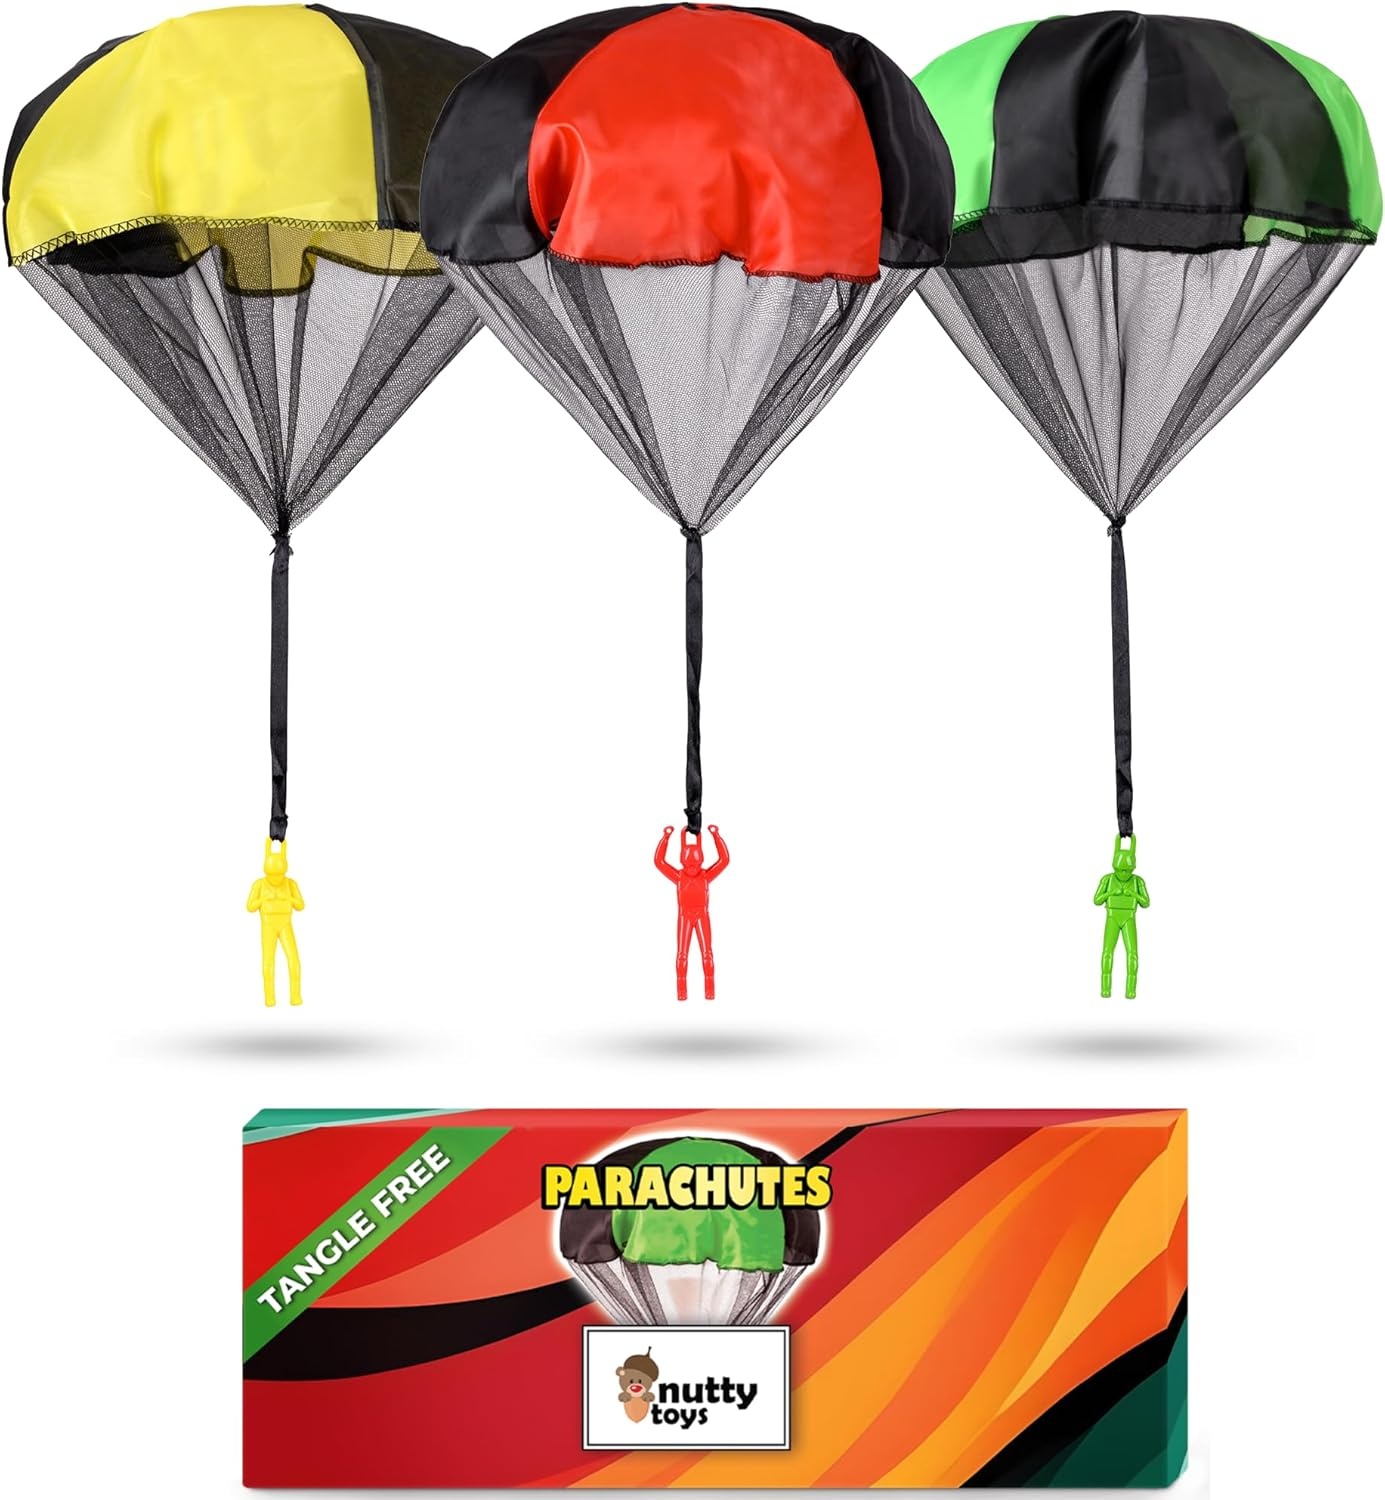
nutty toys Parachute Toys for Kids - Tangle Free Outdoor Flying Parachute Men, Top Indoor & Outside for 3 4 5 6 7 8 9 10 11 12 Year Old, Best Easter Basket Stuffers Idea 2025, Unique Boy & Girl Gifts
Brand: Visit the nutty toys Store
🪂 CRAZY FUN FOR ALL AGES - Play together with friends & family or by yourself, the parachute toy will entertain everyone whether they're playing outside in the yard, in the park, at the beach or at a birthday party; Even works indoors if you have high ceilings or can play on the stairwell; Get the kids outside & away from screens wtih the kid parachute toys; From toddlers, to preschoolers, to tweens, teens & older - Everyone will have a blast! 🛩️ EASY TO PLAY WITH - Fold, throw & catch - designed for kids ages 3 or above; Tangle Free - the parachute toy is built from 1 single piece of Nylon making it impossible to create knots or tangles no matter how much it's played with; 💪 Super Safe & Extra Sturdy 💪 built from child-friendly plastic material these small toys for kids are durable & can withstand tons of rough landings; Sports & outdoor play toys are great toys for age 3 4 5 6 7 8 9 10 year old boys & girls; 🧒 PROMOTES OUTDOOR PLAY & EXERCISE - get the children outside with these amazing yard toys and let them engage in open ended play; Encourage group play & competitiveness while keeping the kids outside playing in the sunlight with outdoor toys; Outside toys keep children active and help develop muscles & bones for a healthy life - watch the children run around the yard catching the mini throwing kite parachutes as they create their own games & activities; 🎁 AMAZING GIFT IDEA 2025 - Easter Basket Stuffers, Christmas Stocking Stuffers, a surprise last minute kids gift, or a toddler, tween and even grownup birthday present? Spread the joy and share these unique kids outdoor toys with your loved ones; Flying toys make top gift ideas for Valentines, best secret Santa & white elephant presents, Holiday toy list 2025 top picks, hottest basket stuffings & fillers for toddlers, boys and girls. Whom would you gift them to? ✅ 100% SAFE - Parachute Men are made of BPA free plastic; Parachute army men make amazing gifts, best boy & even girl party favors & top outdoor toy; Get this hot paratrooper toy today!
Category: Toys & Games > Toys > Flying Toys > Toy Parachutes